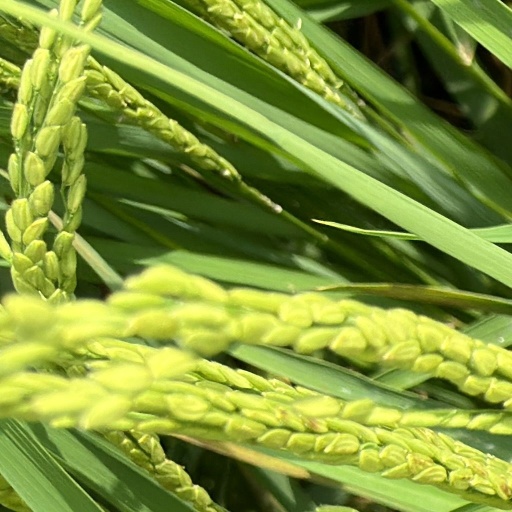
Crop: rice